Kalbids

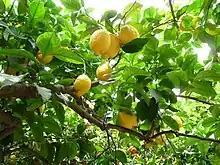
Citrus fruit, like lemons, are said to have been introduced to Sicily under the Kalbids

Under the Kalbid dynasty, Sicily, and especially Palermo, was an important economic centre of the Mediterranean. The Muslims introduced lemons, Seville oranges and sugar cane, as well as cotton and mulberries for sericulture, and built irrigation systems for agriculture. Sicily was also an important hub for trade between the Near East, North Africa and the Italian maritime republics such as Amalfi, Pisa and Genoa.